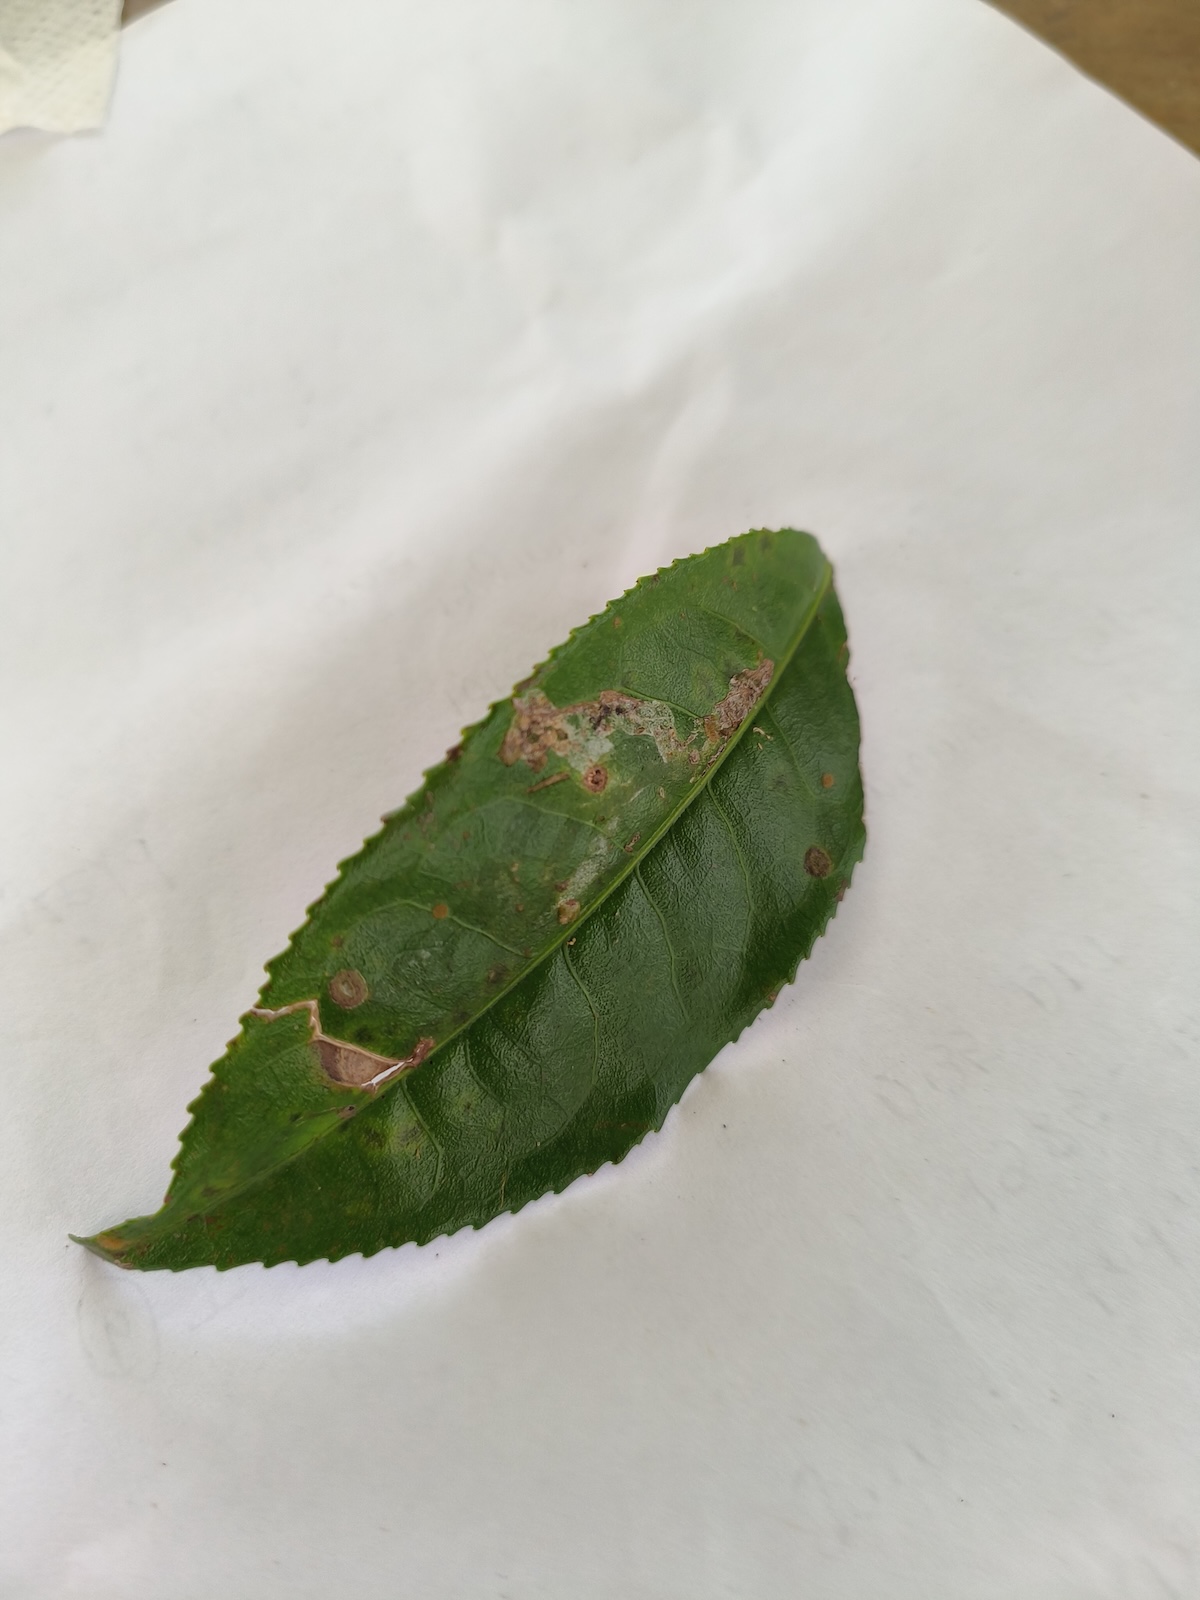
Label: Brown Blight